Baron Johann von Wessenberg-Ampringen

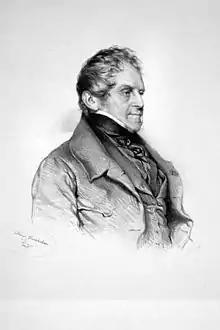
Lithography by Josef Kriehuber, 1847

Baron Johann von Wessenberg-Ampringen (28 November 1773 – 1 August 1858, Freiburg im Breisgau) was an Austrian diplomat statesman.